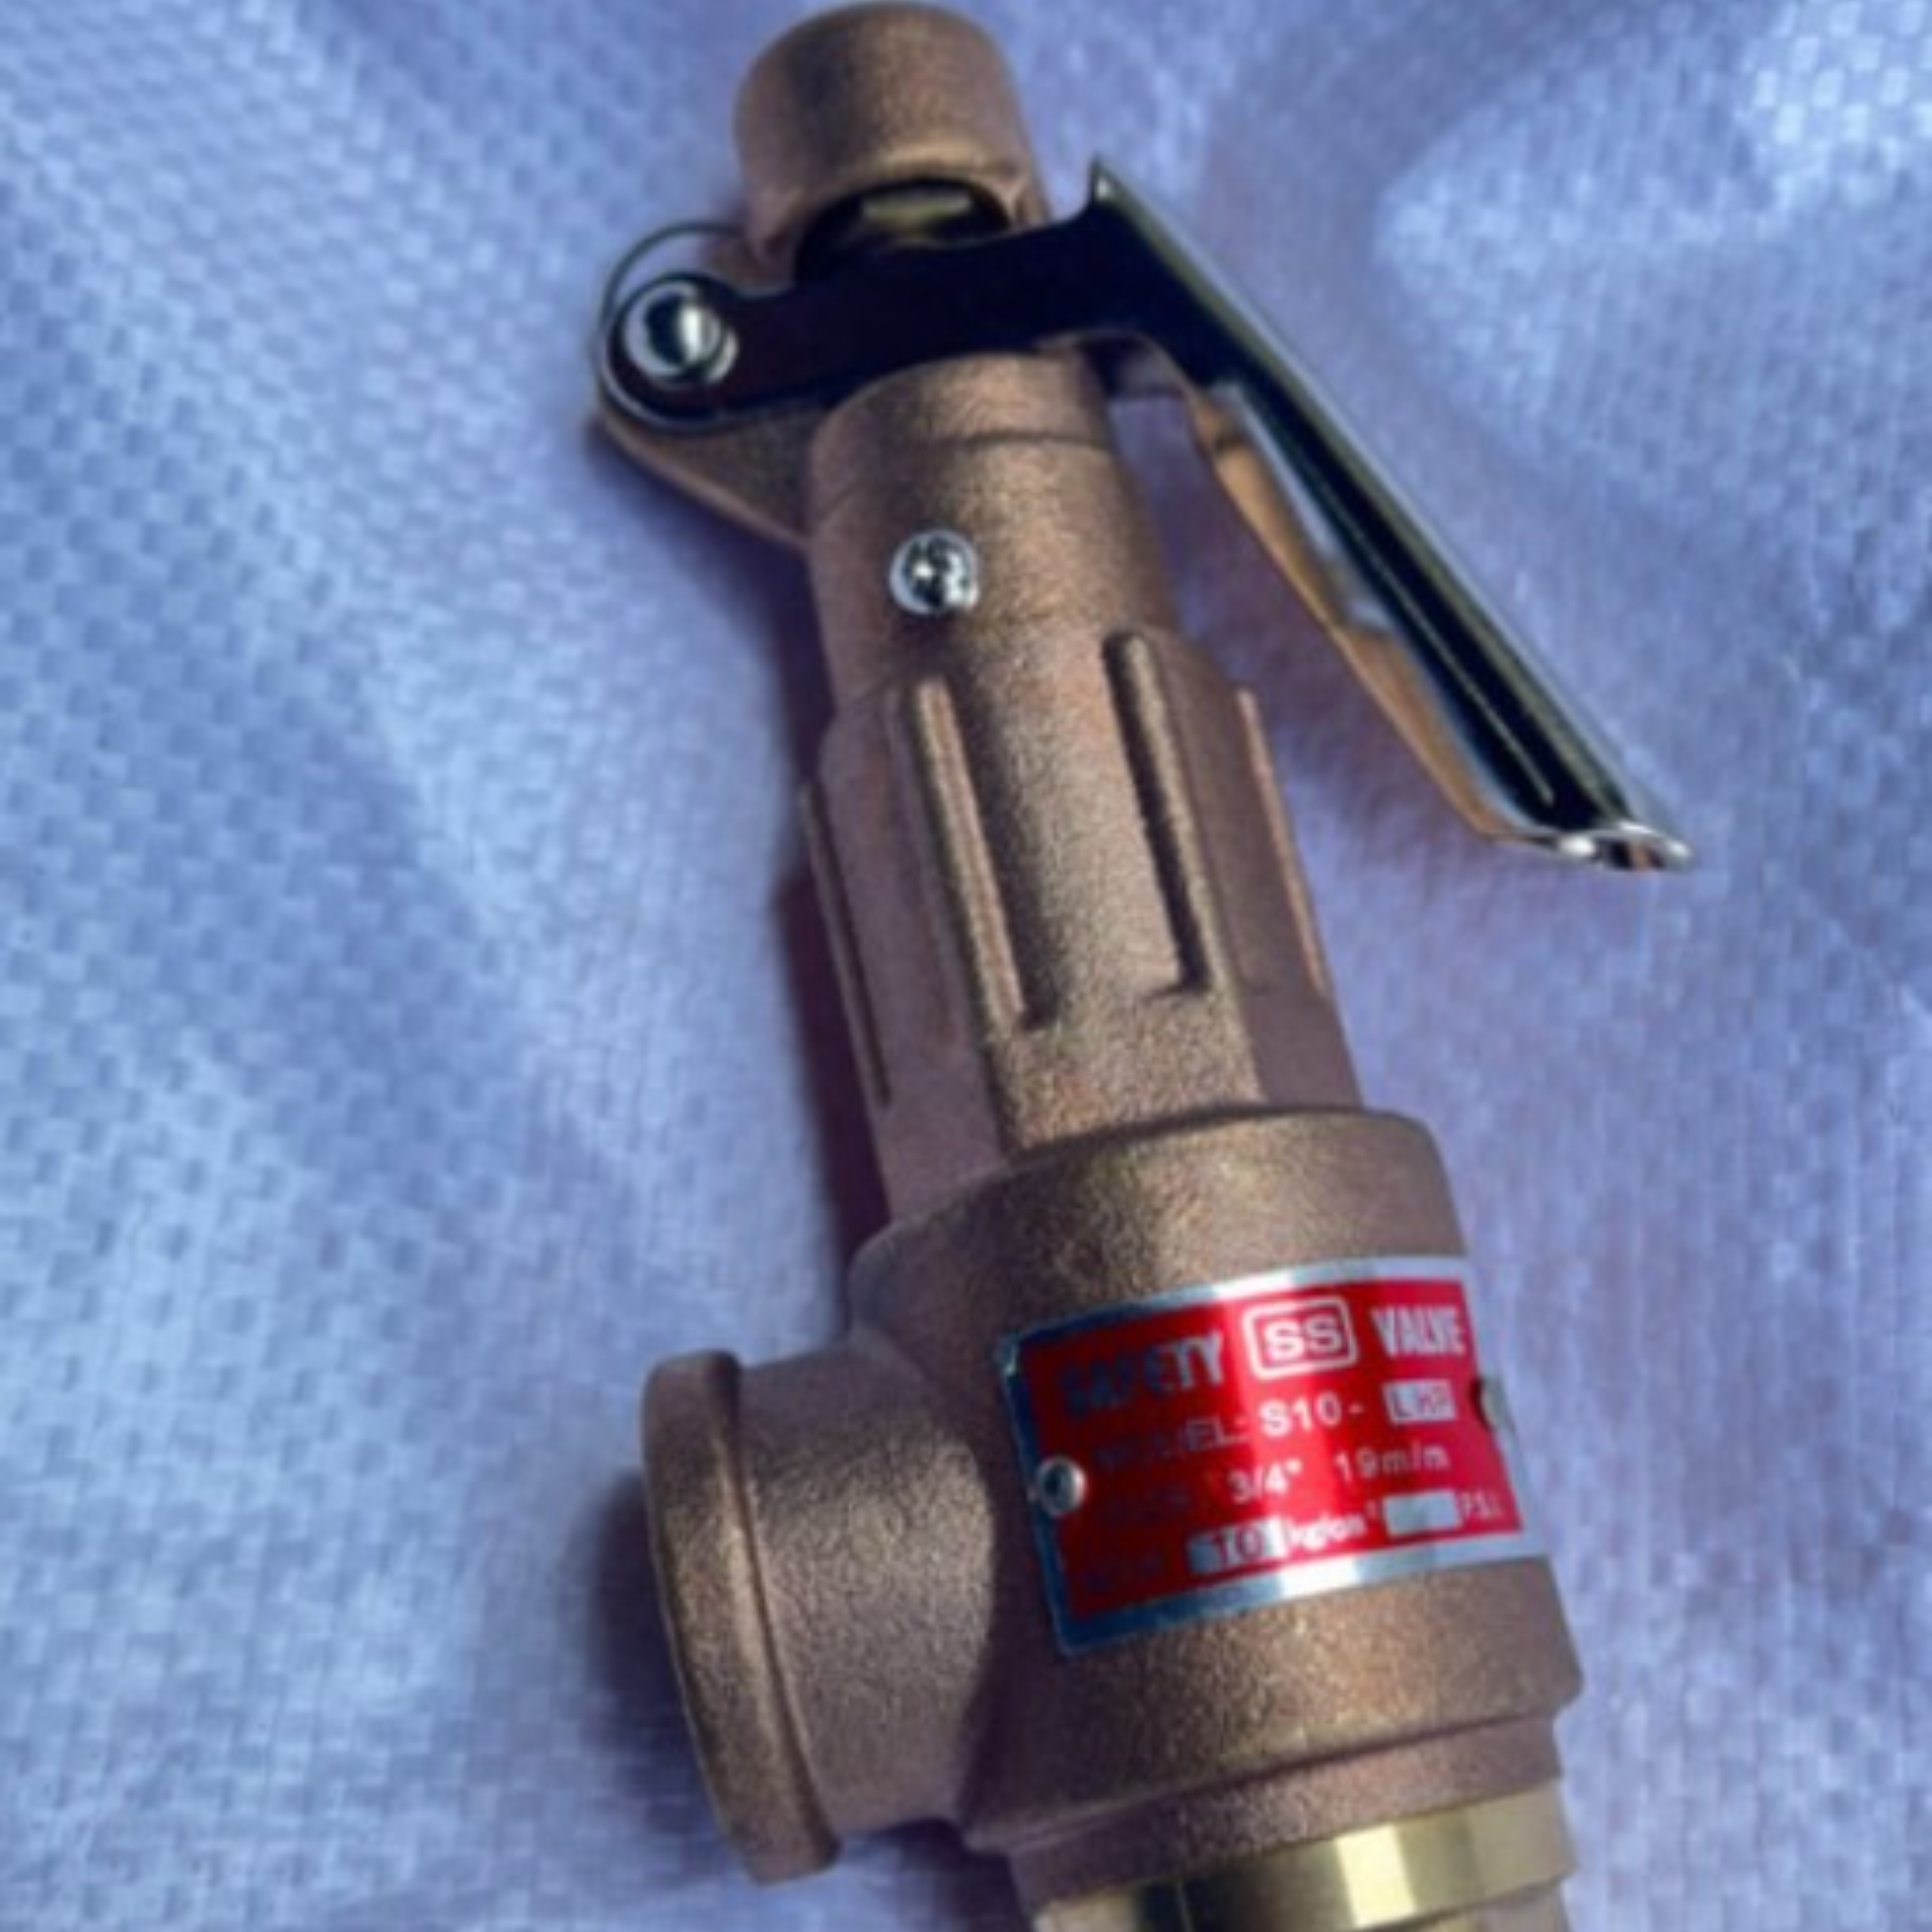
valve, machine, cylinder, tool, nozzle, household hardware, titanium, Pneumatic tool